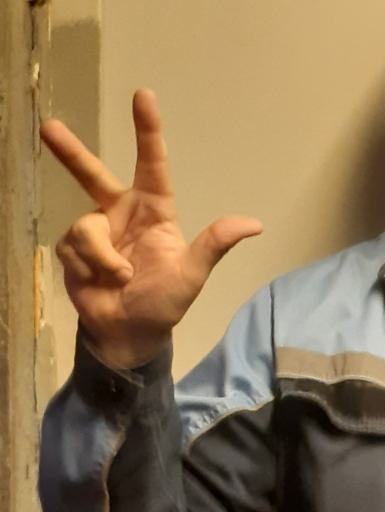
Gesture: three2